Thomas Wentworth (British Army officer)

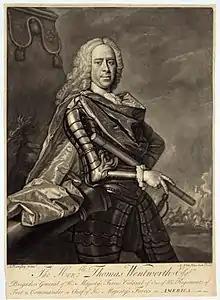
General Thomas Wentworth

Lieutenant-General Thomas Wentworth ( 1693–1747), of Sunninghill, Berkshire, was a British Army officer and politician who sat in the House of Commons from 1743 to 1747. He served in the War of Jenkins' Ear and the Jacobite rising of 1745.